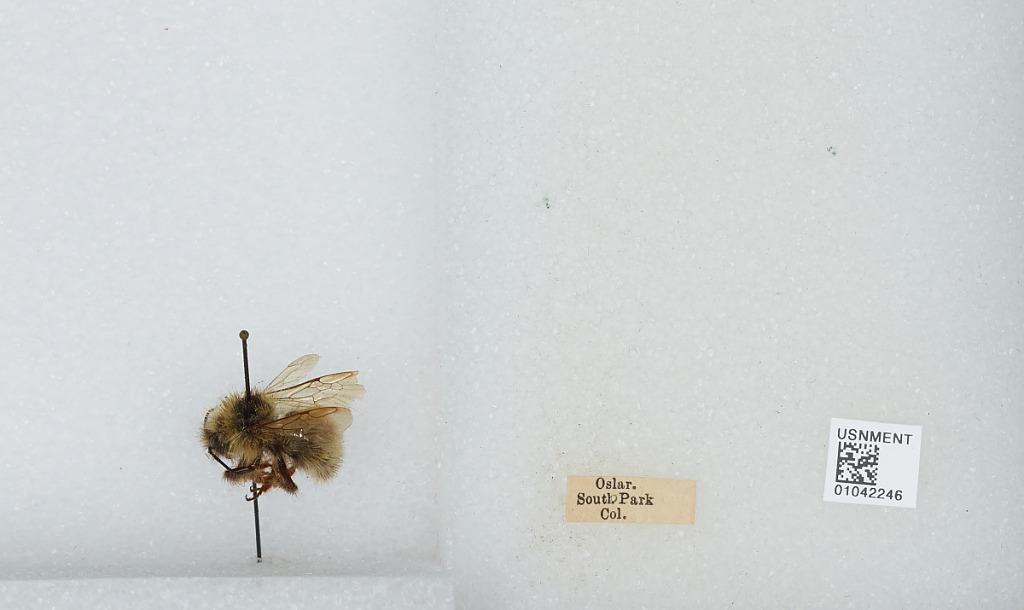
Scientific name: Bombus sp.
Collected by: Oslar
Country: United States
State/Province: Colorado
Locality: South Park
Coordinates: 38.0742, -106.412